Dogo SS-2000

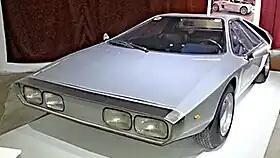

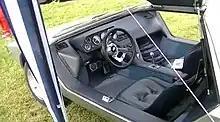
Dogo SS-2000's interior.

The Dogo SS-2000 is a prototype car that was built in Argentina in 1969. It was presented in 1970 at the Human Comfort Exhibition (in Castilian: Exposición del Confort Humano).